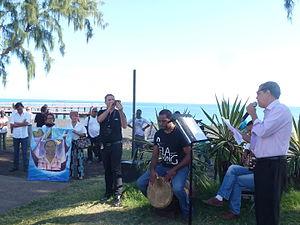
Hommage à Sudel Fuma à St-Paul (Ile de la Réunion) le 12 juillet 2015, un an après sa mort, à l'occasion de l'Espace culturel Sudel Fuma
Sudel Fuma, né à Saint-Pierre le 15 avril 1952 et mort au large du Port le 13 juillet 2014, est un historien français, par ailleurs athlète et homme politique. Spécialiste de La Réunion, où il vivait, il a surtout travaillé sur l'histoire locale, notamment sur l'esclavage à Bourbon.